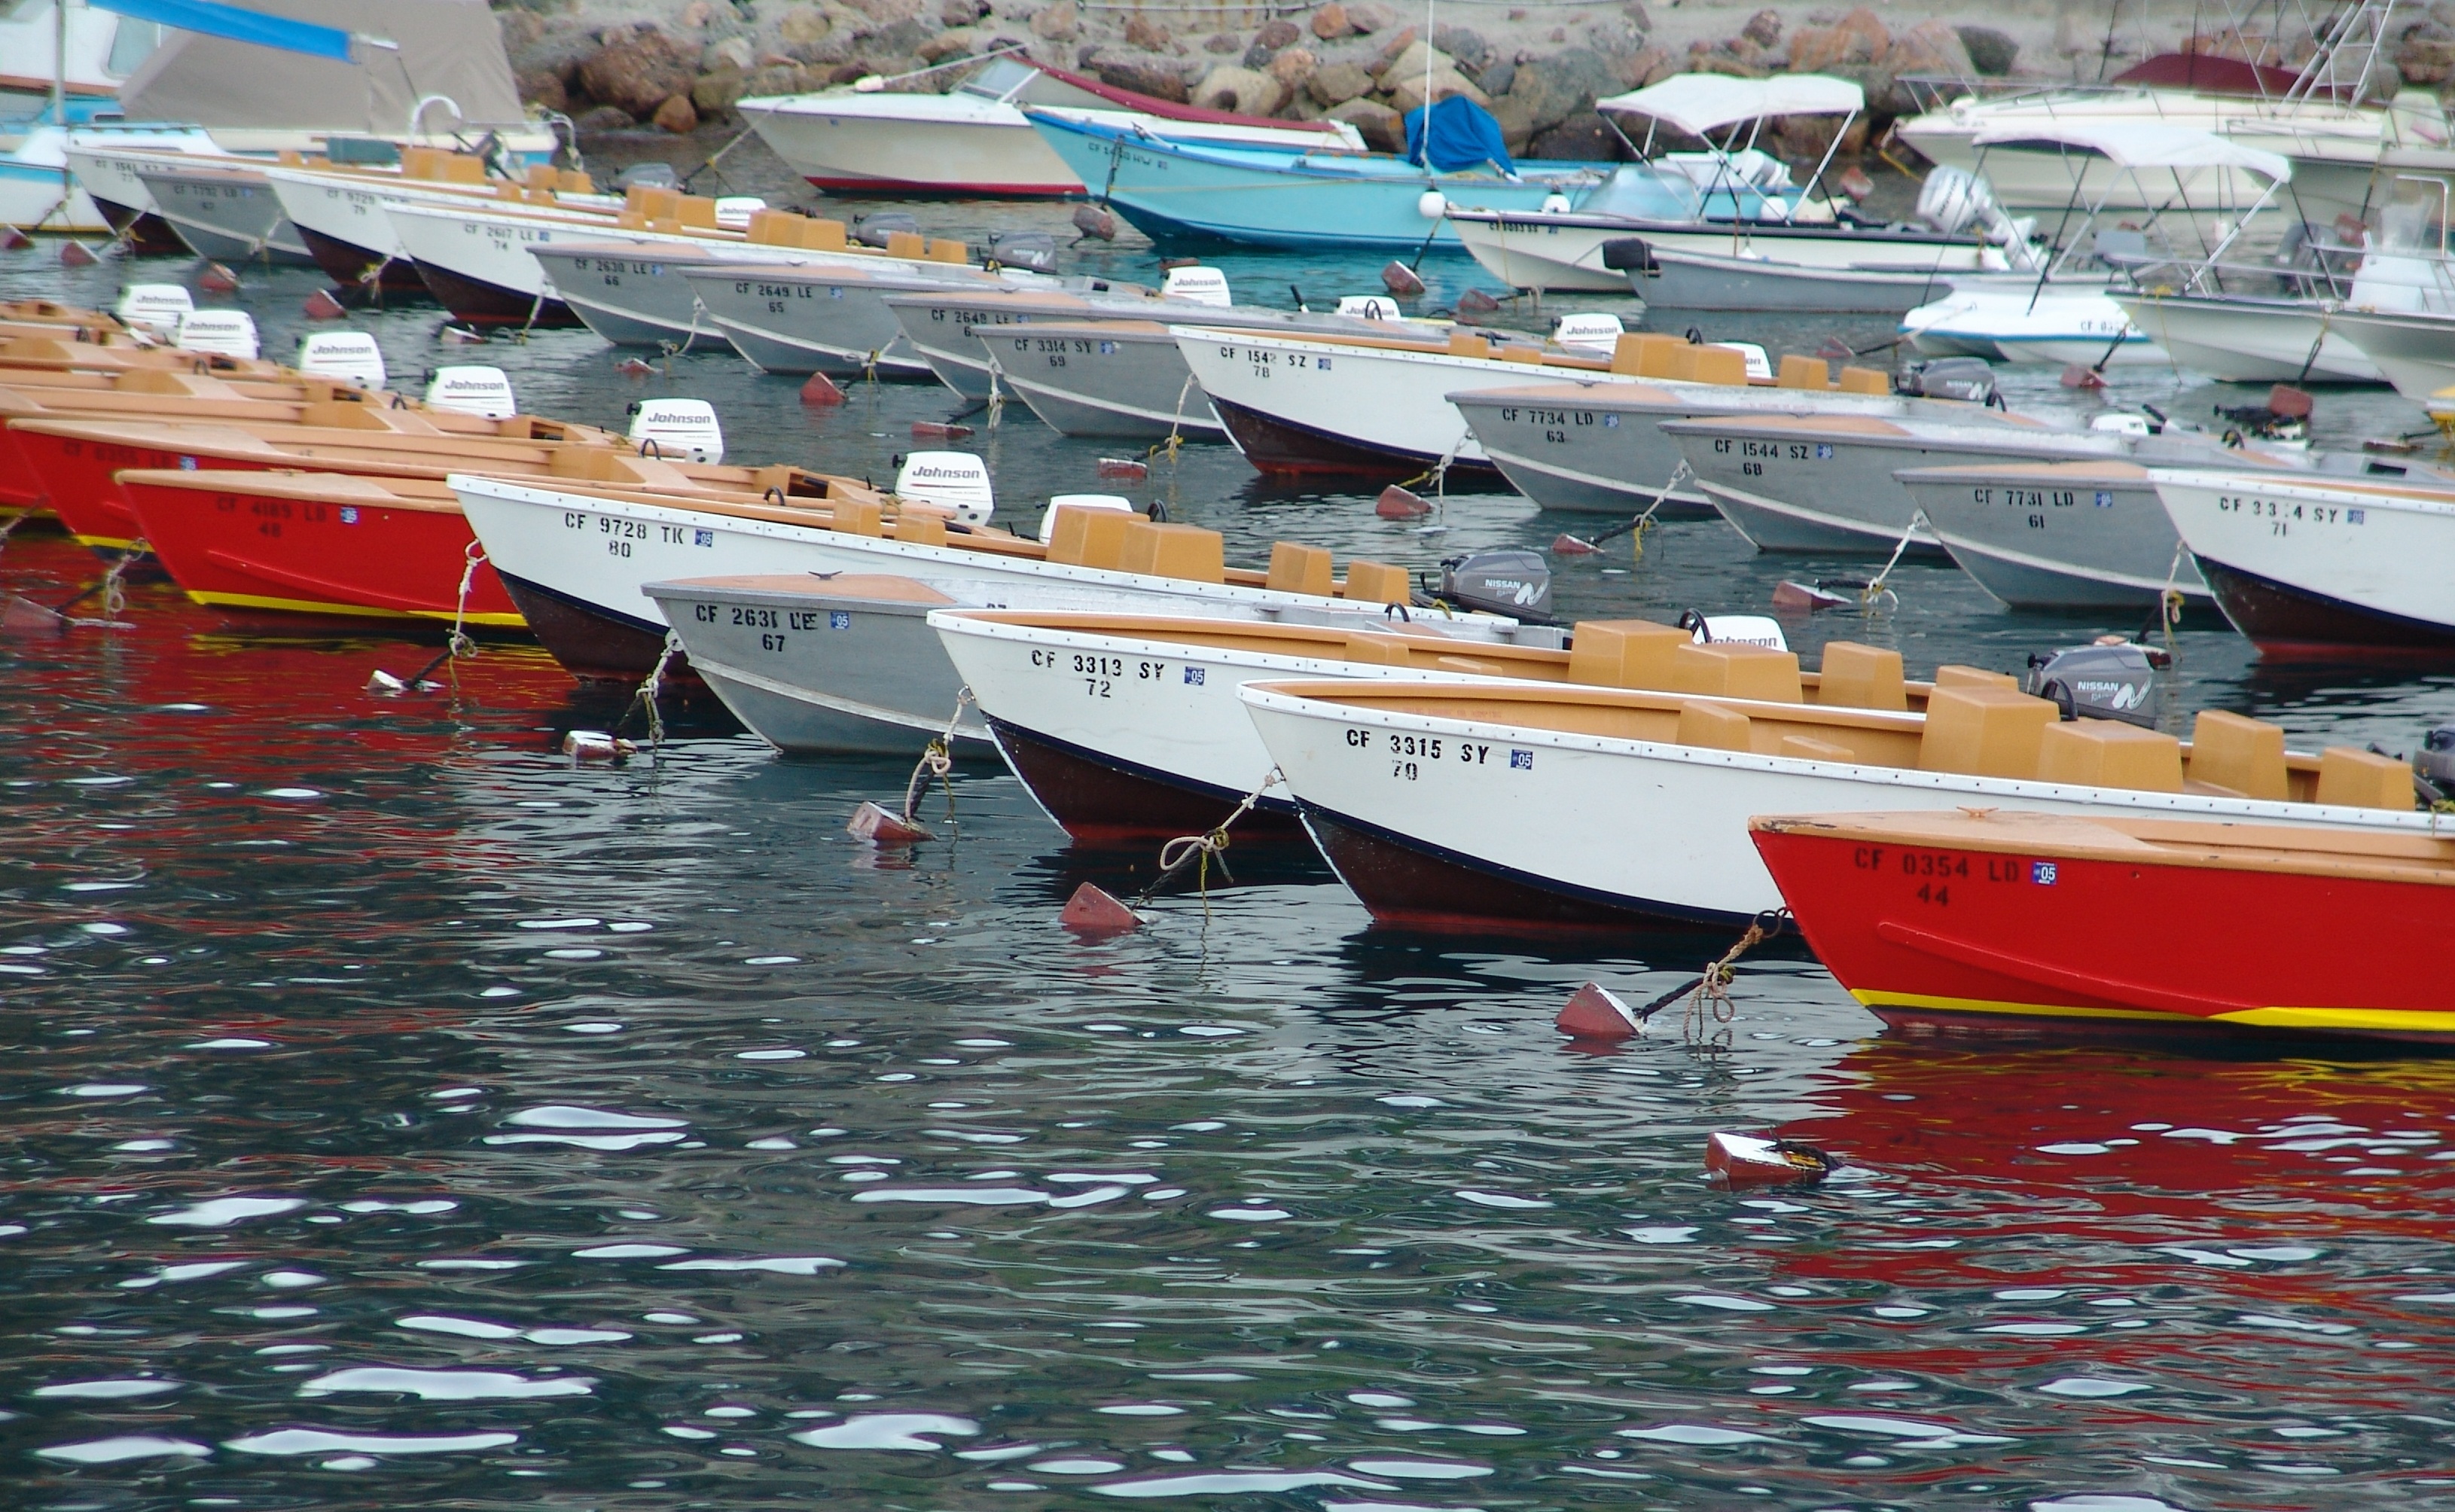
sea, boat, parking, vehicle, island, california, motorboat, boating, boats, watercraft, catalina, fishing vessel, watercraft rowing